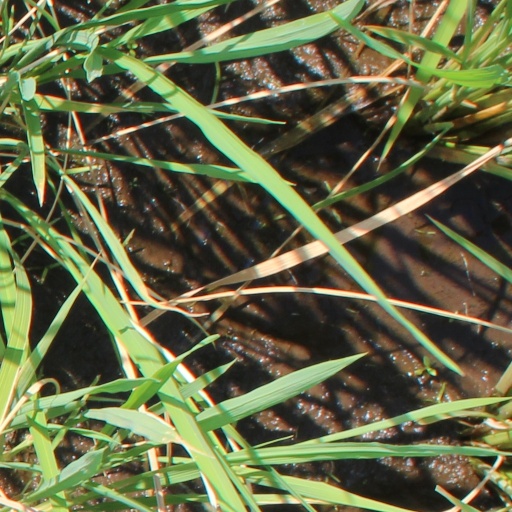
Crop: rice